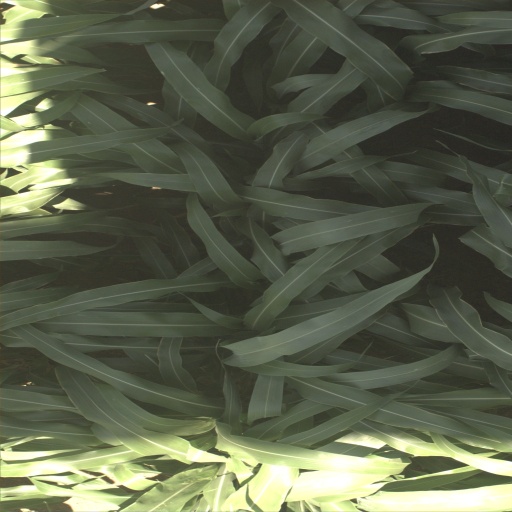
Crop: sorghum